Pusapati

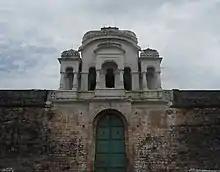
West Entrance of the Vizianagaram fort in Andhra Pradesh

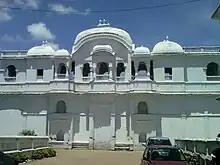
Main Entrance of Vizianagaram Fort

The Pusapati clan claims descent from Madhavavarma, who led a Rajput colony into the Krishna Valley in the late 6th century. The members of the colony subsequently held important positions at the court of Golcanda.